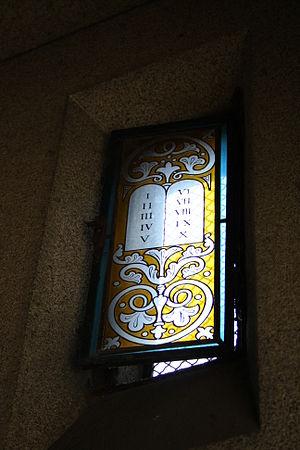
La théologie de l’Église adventiste du septième jour se centre sur la personne, la vie, l’activité et les enseignements de Jésus-Christ : sa préexistence, son incarnation, sa mort de substitution pour le salut des pécheurs repentants, sa résurrection, son ministère de médiation dans le sanctuaire céleste et son prochain retour en gloire.